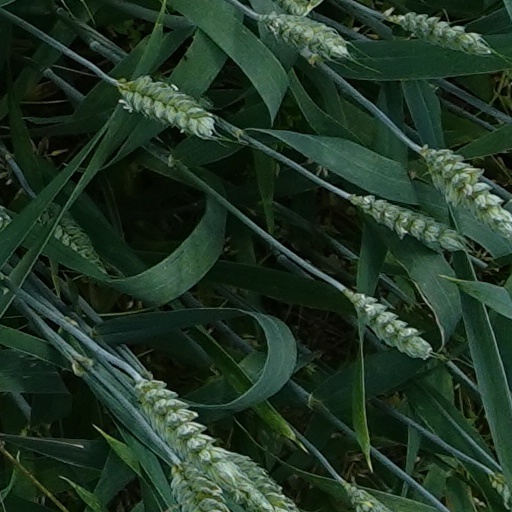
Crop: wheat